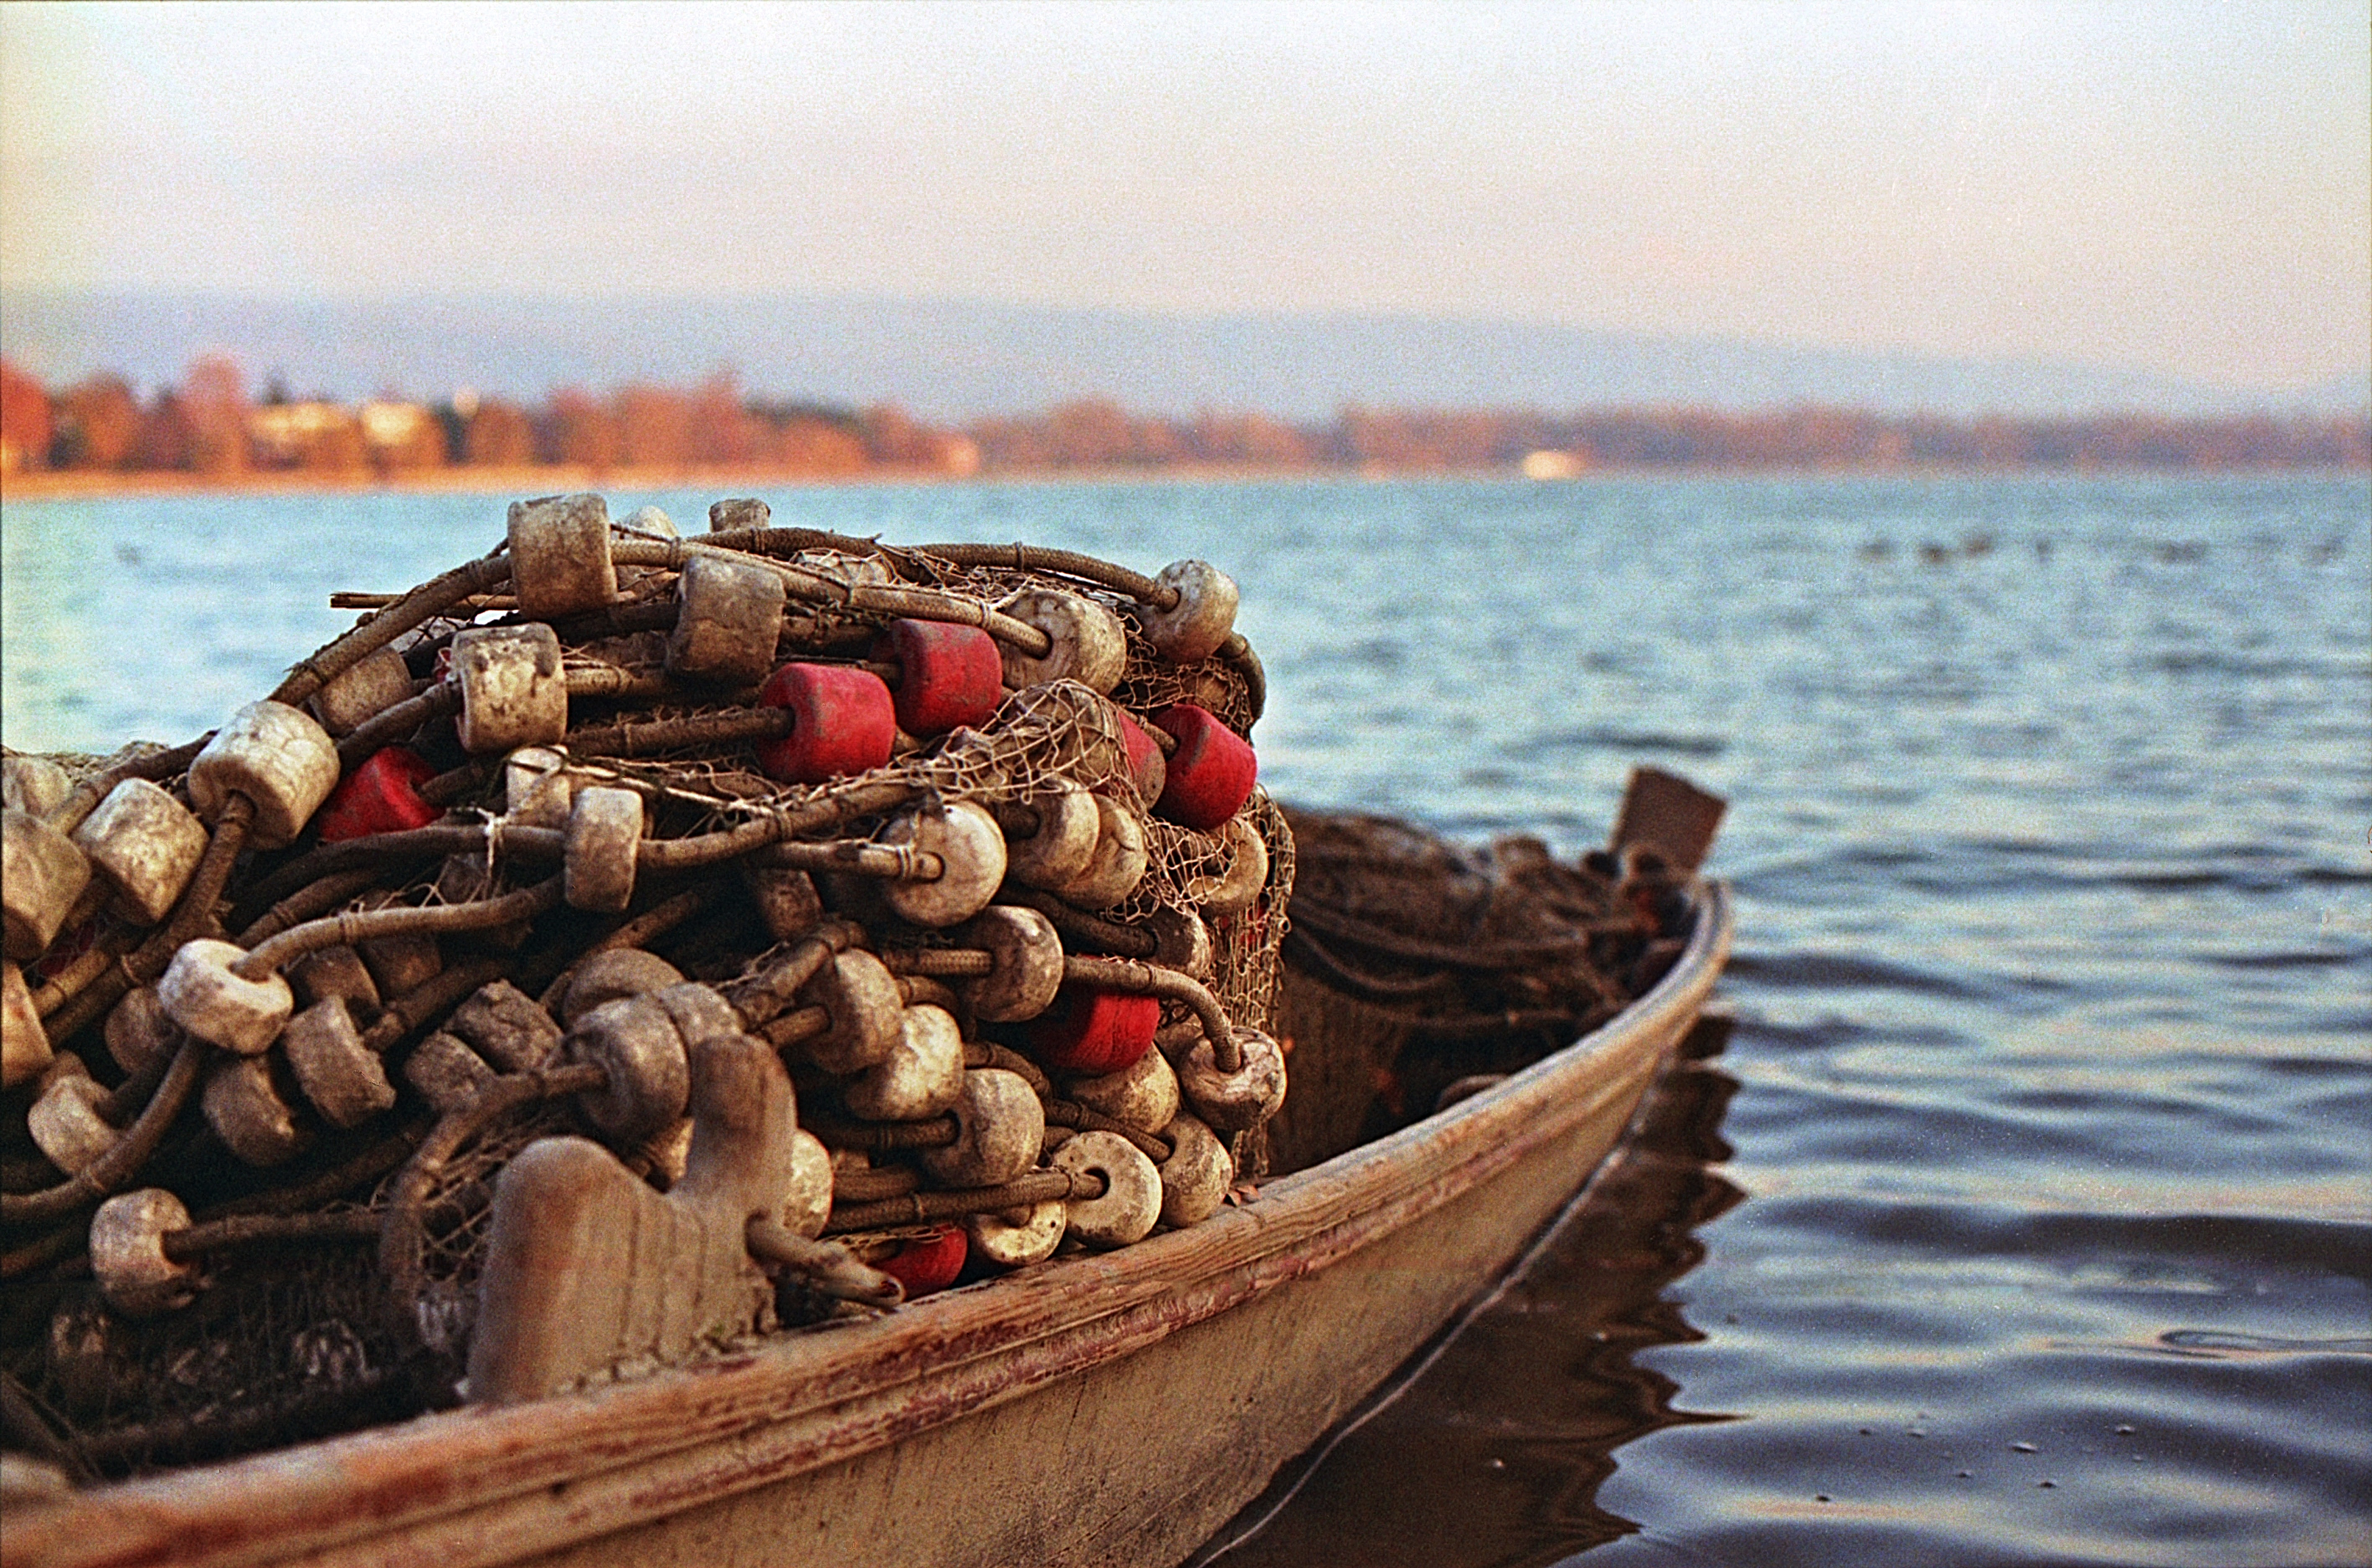
landscape, sea, water, wood, boat, lake, vehicle, fishing, net, hungary, tata, magyarorszg, regt